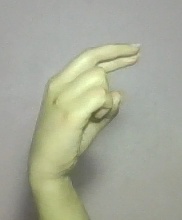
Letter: zay